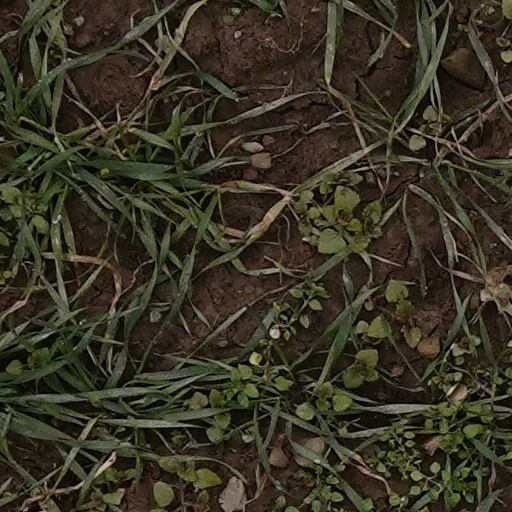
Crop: wheat